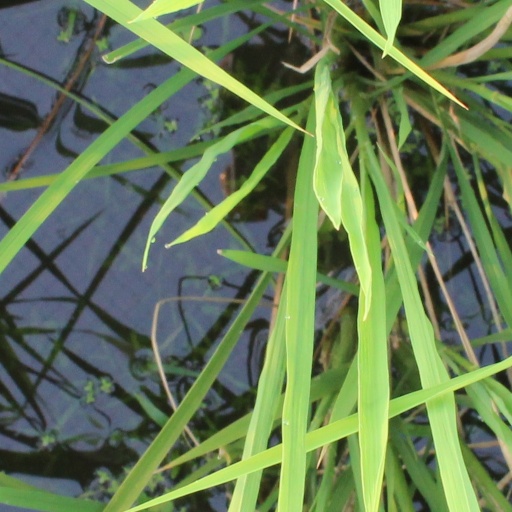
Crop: rice